Washington State Route 103

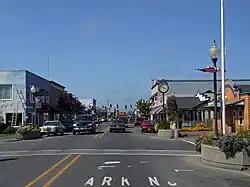
SR 103 traveling north through Downtown Long Beach as Pacific Avenue.

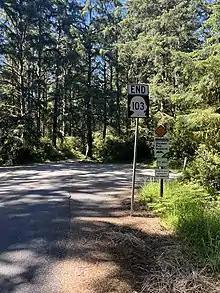
Northern Terminus of SR 103 at Leadbetter Point State Park

SR 103 begins as Pacific Way at an intersection with 40th Street, signed as US 101, in Seaview. The highway travels north through the city of Long Beach as Pacific Avenue and enters rural Pacific County on the coast of the Pacific Ocean, passing Briscoe Lake and Loomis Lake. SR 103 travels through Oceanside and Ocean Park, turning east onto Bay Avenue towards Willapa Bay, before continuing north on Sandridge Road through Nahcotta and Oysterville. The highway turns northwest onto Stackpole Road and ends at the southern entrance of Leadbetter Point State Park, west of Stackpole Harbor.